Cardiff Railway

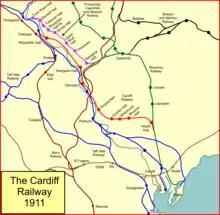
System map of the Cardiff Railway in 1911

From 1839, the trustees of the Marquis of Bute, operated a large dock operation in Cardiff, the "Bute Docks". This was very successful, but was overwhelmed by the huge volume of coal exported through Cardiff. At the same time, it was seen that railway companies, especially the Taff Vale Railway (TVR), were making money conveying the coal to the docks.